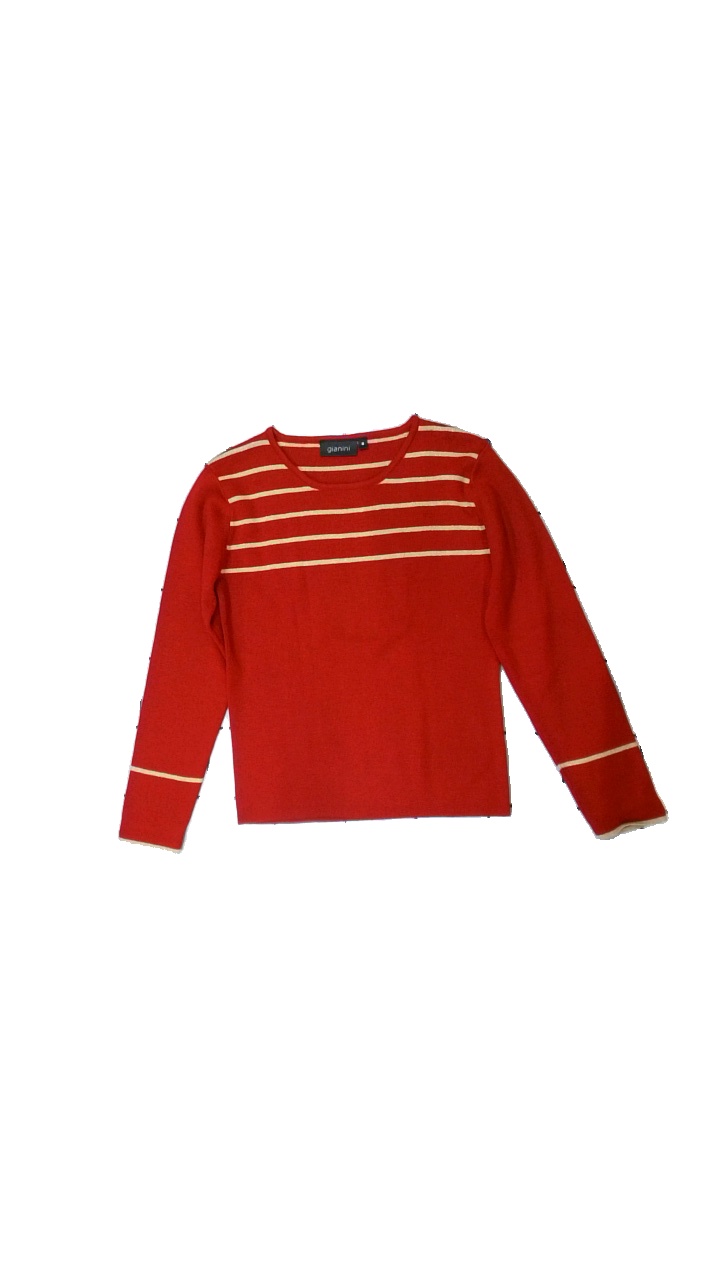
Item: Sweater (Ladies)
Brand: Gianini
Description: Red sweater with golden stripes for women
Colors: Red, Yellow
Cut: Regular, C-collar
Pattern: Striped
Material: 62% acrylic, 38% wool
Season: All
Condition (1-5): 3
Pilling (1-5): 4
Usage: Reuse
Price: <50